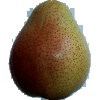
Label: pear_forelle